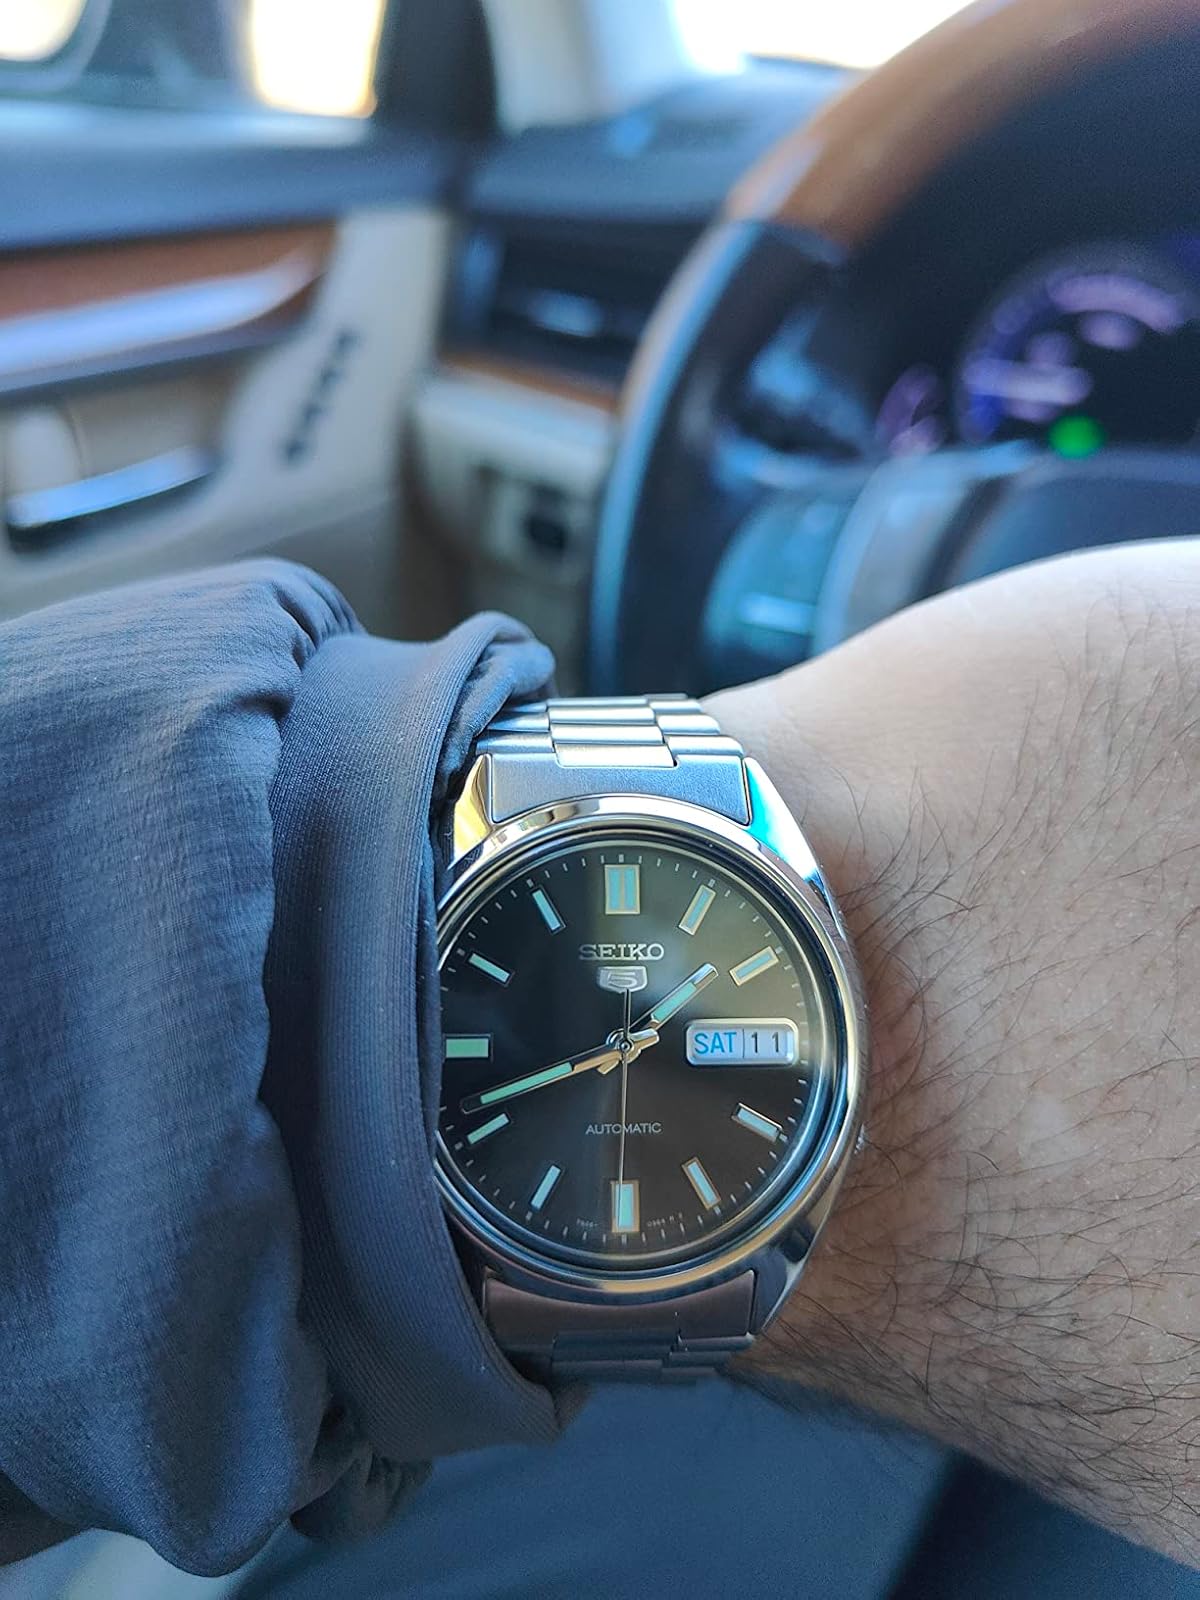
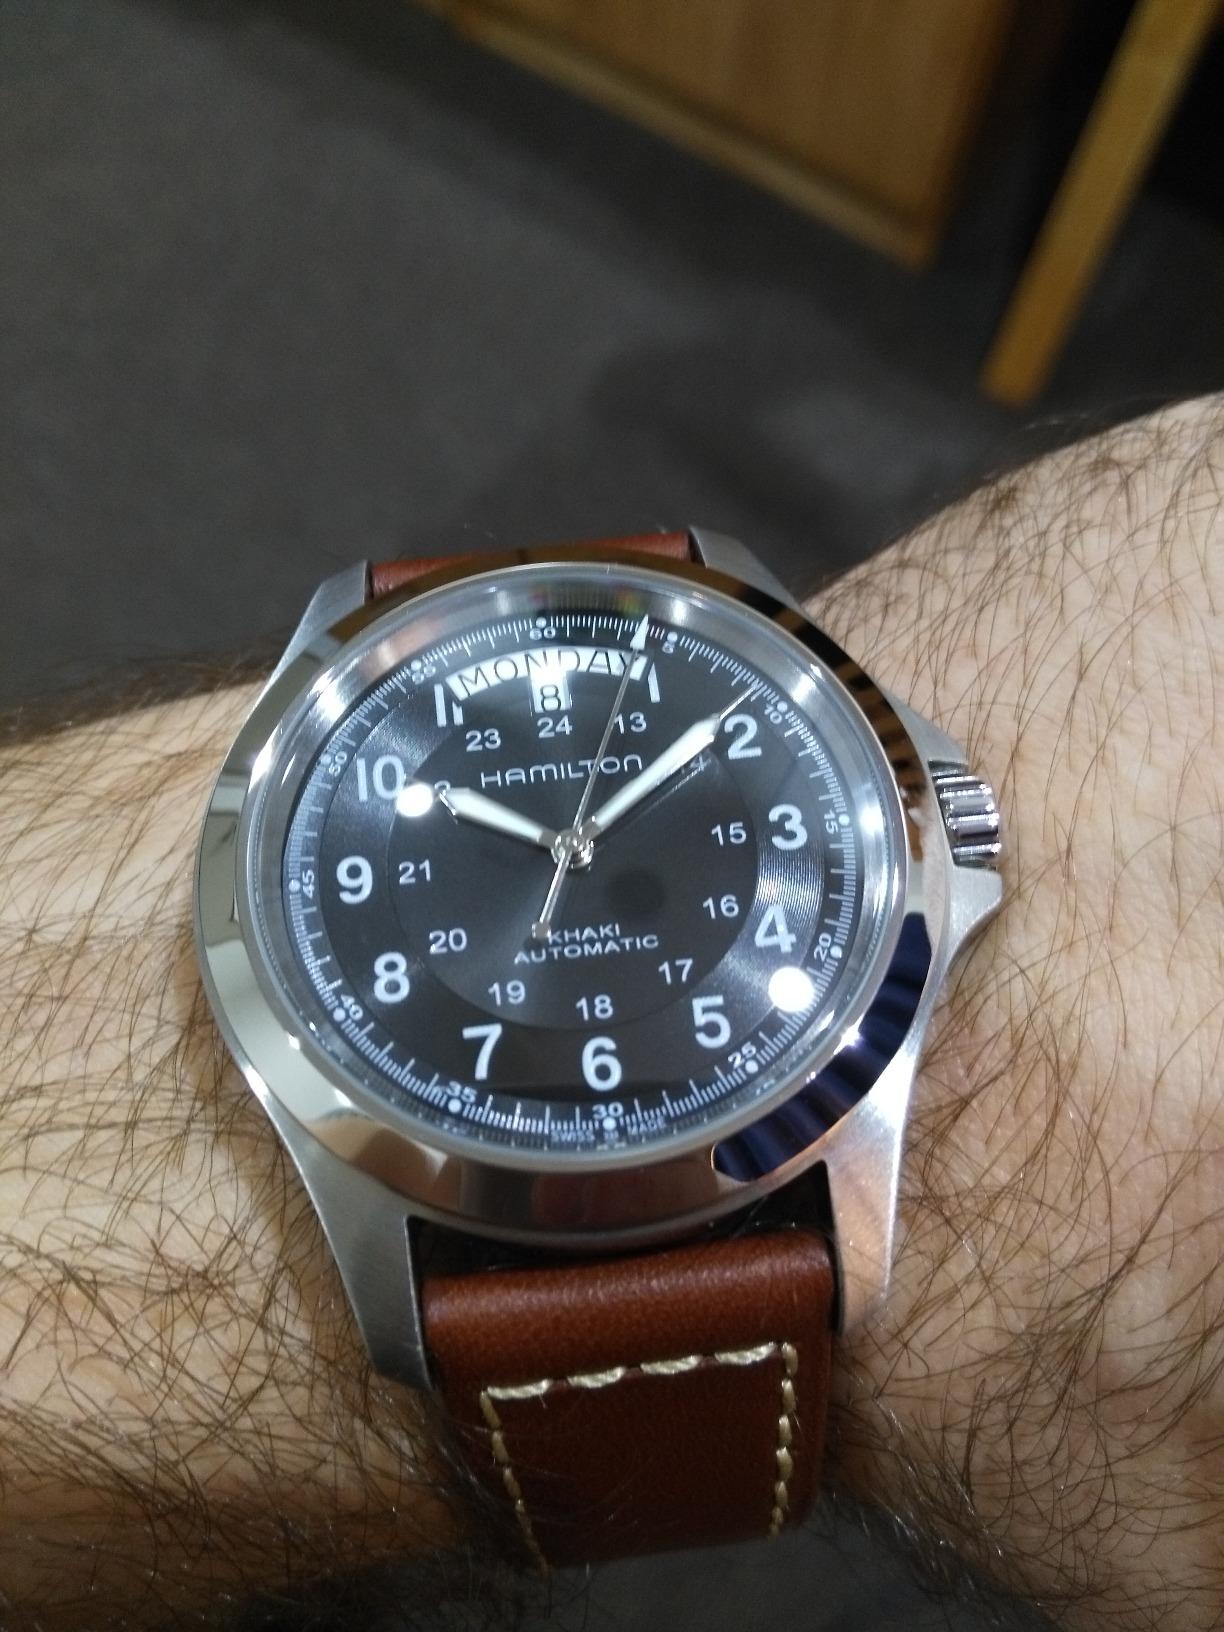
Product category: accessories_watch
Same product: no